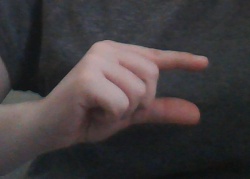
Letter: dal